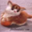
Label: cat